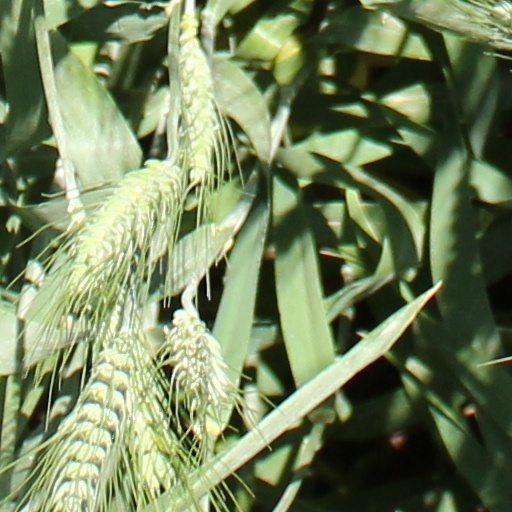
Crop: wheat